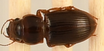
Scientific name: Cratacanthus dubius
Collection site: North Sterling NEON (STER), plot STER_029